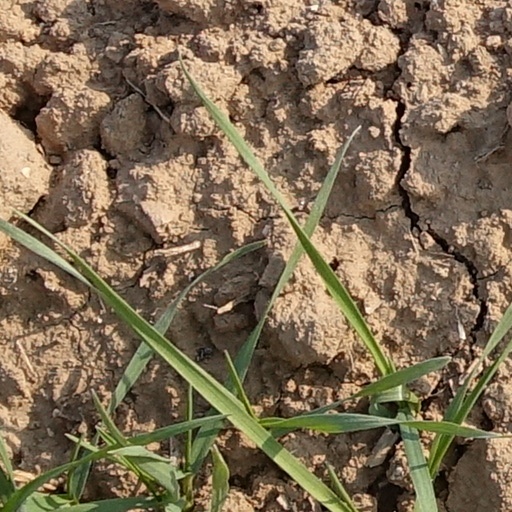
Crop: wheat